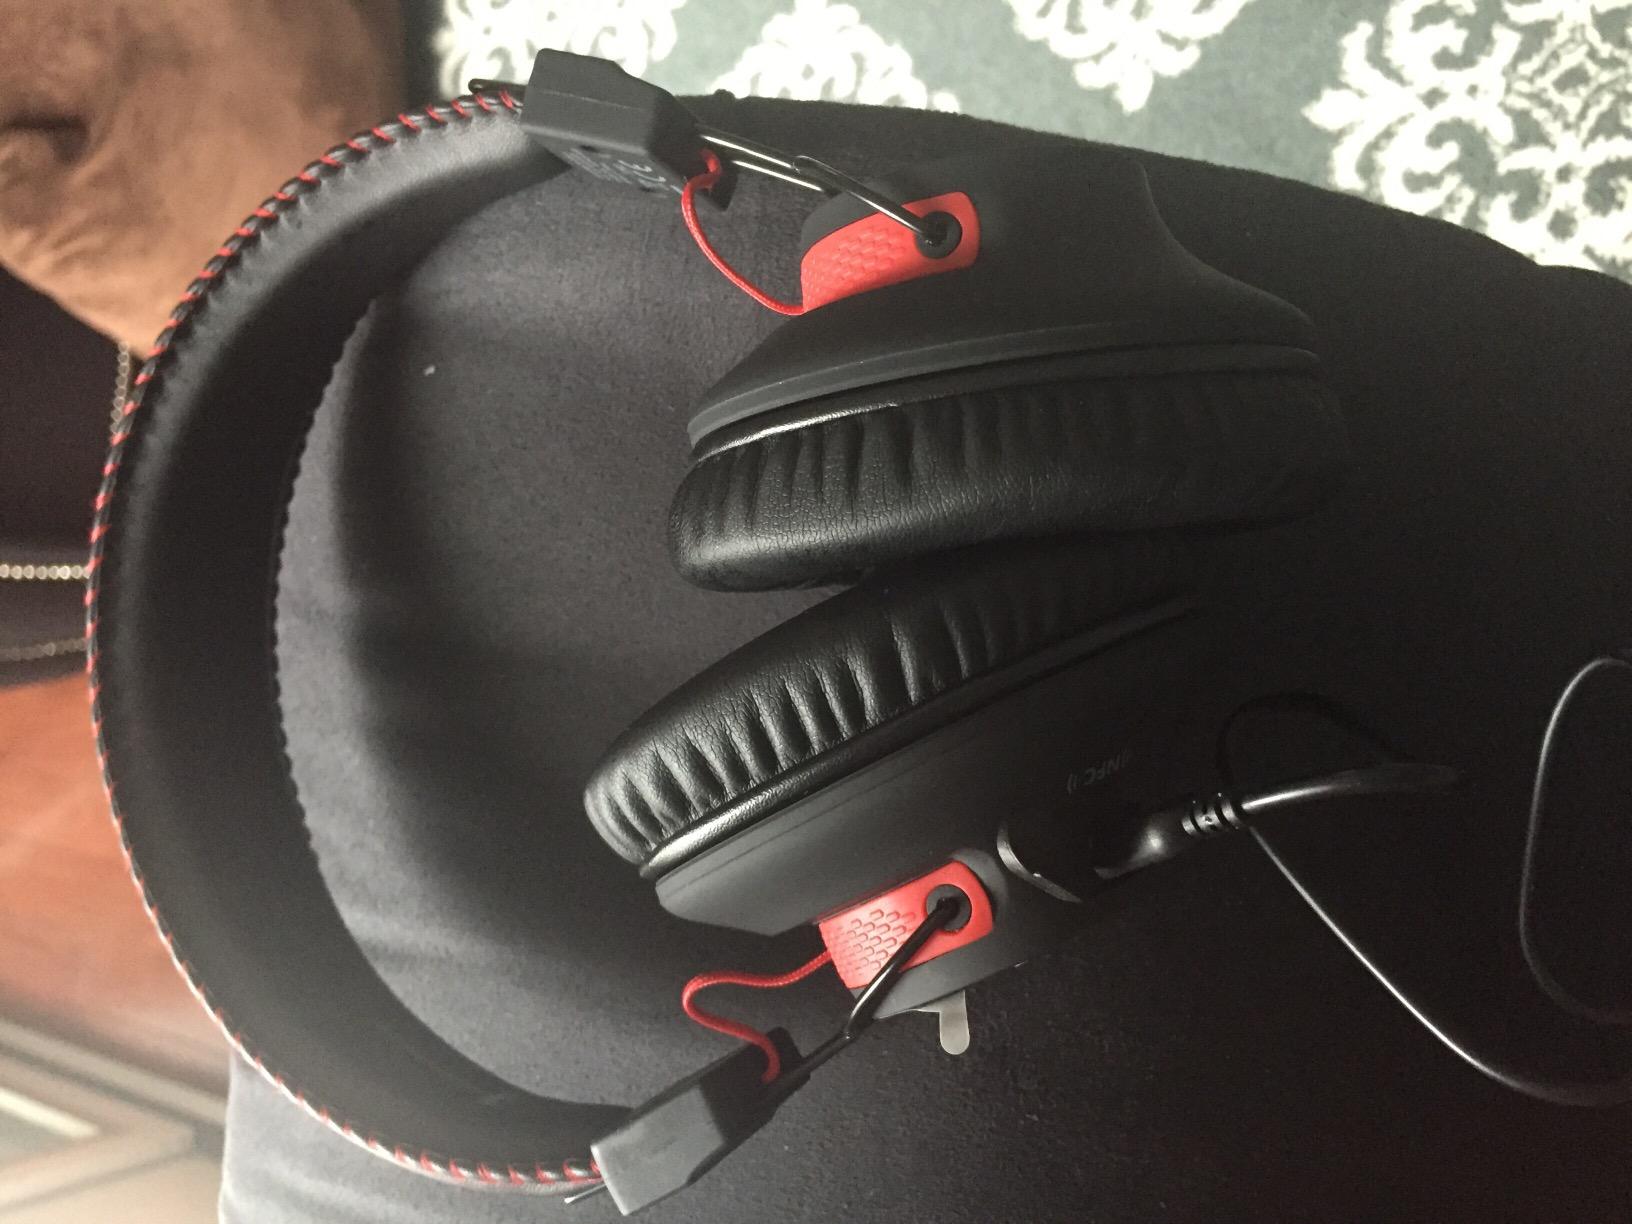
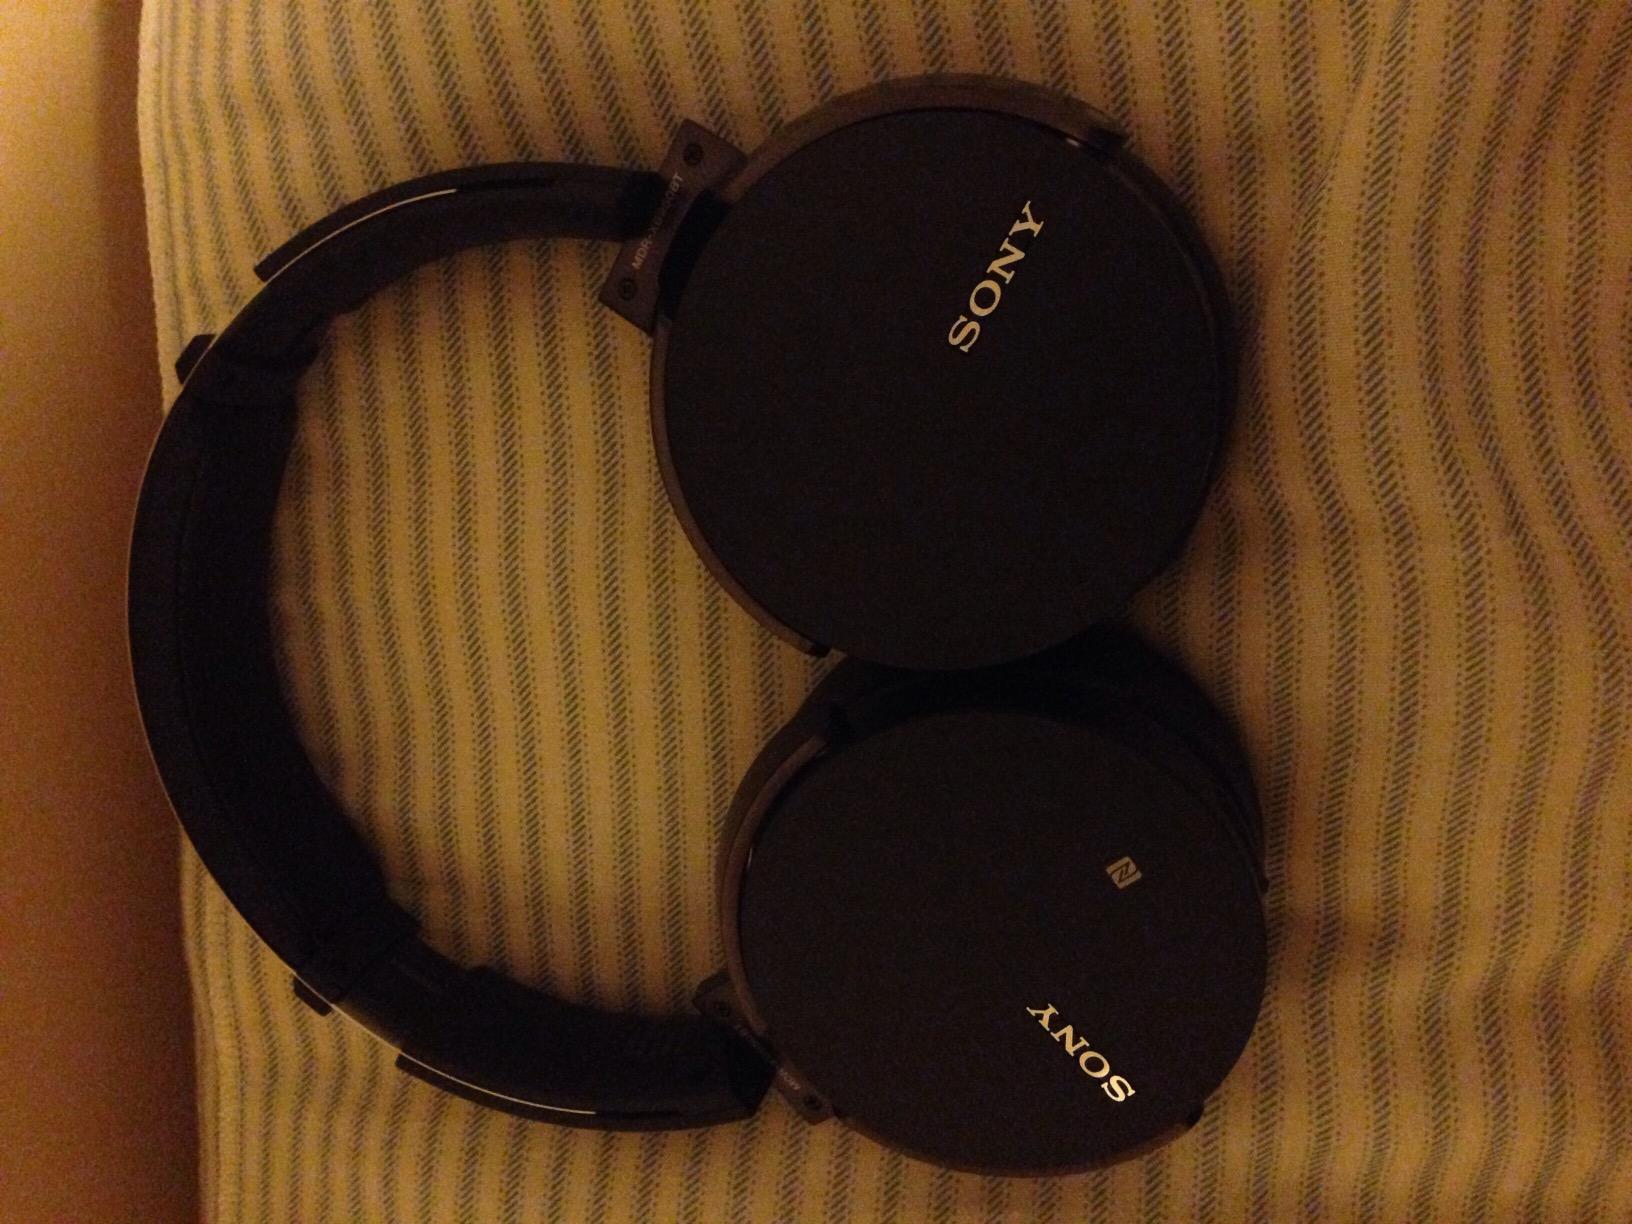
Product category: headphones
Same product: no